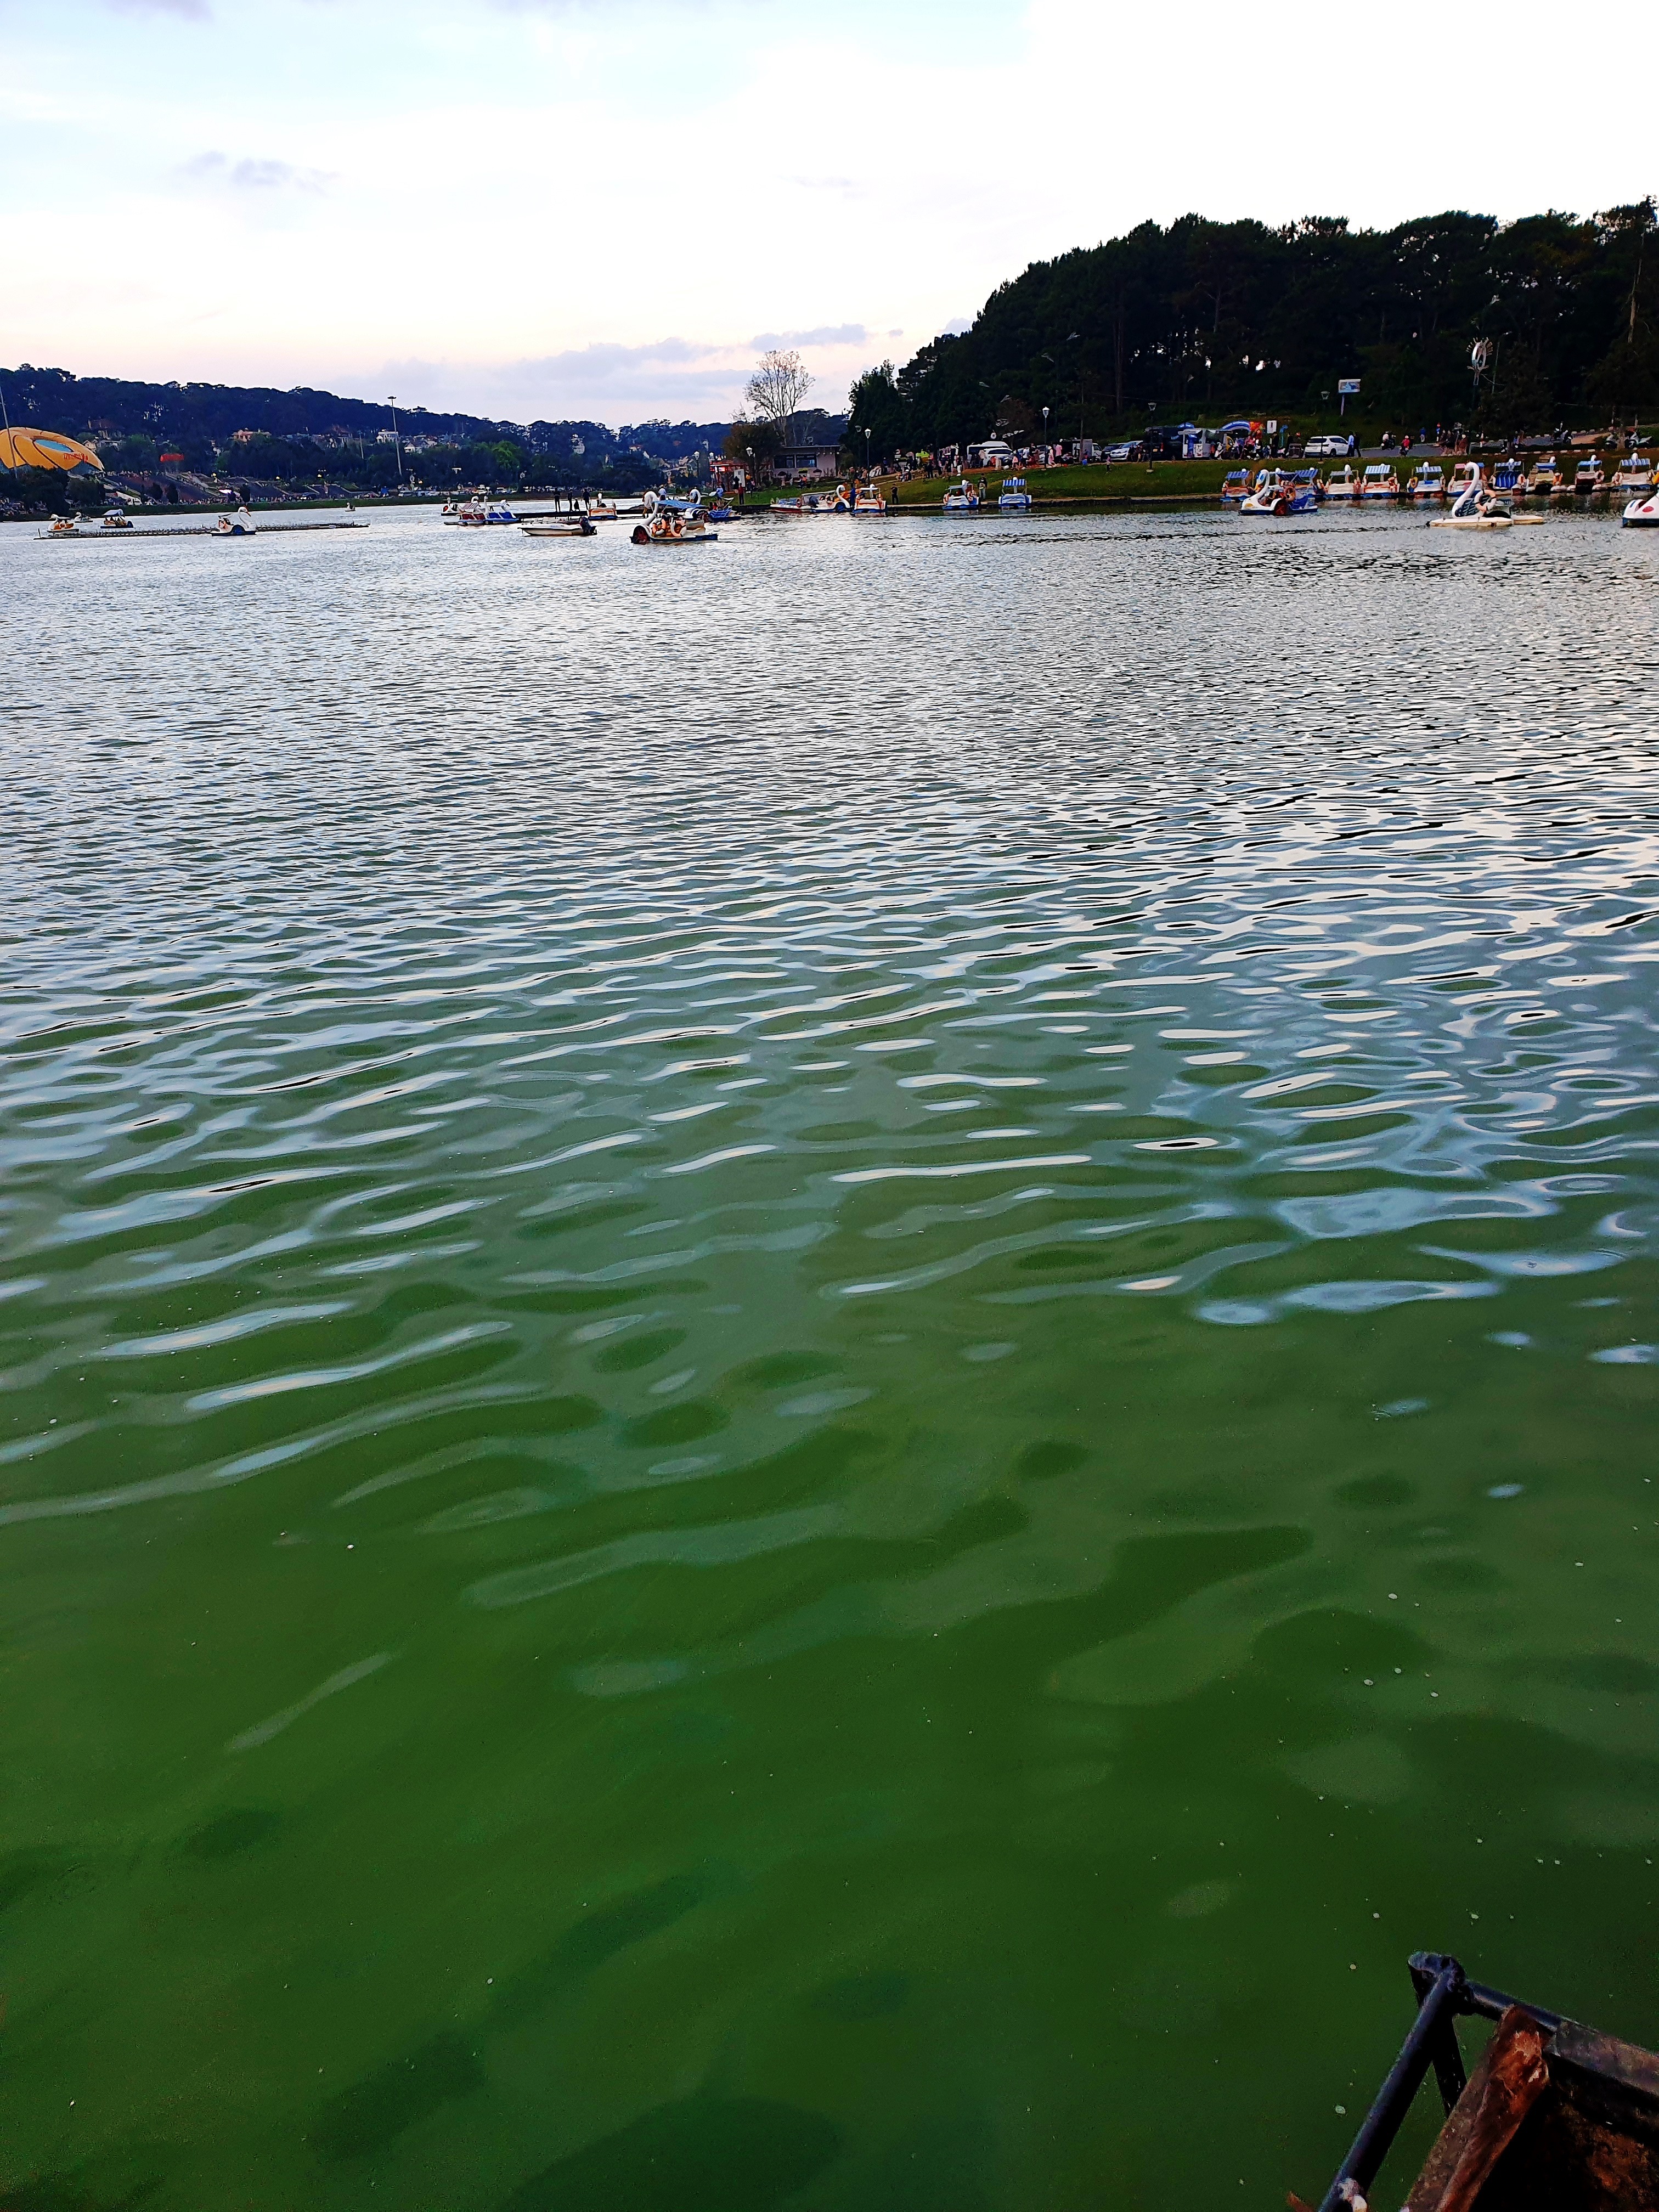
user: text: Nước trong hồ có màu gì?
assistant: text: Màu xanh lá cây.

user: text: Có bao nhiêu chiếc thuyền đạp hình thiên nga có thể nhìn thấy trong ảnh?
assistant: text: Có ít nhất 20 chiếc

user: text: Hồ nước trong ảnh, với khung cảnh và các hoạt động giải trí này, thường được biết đến với tên gọi nào tại Dalat, Việt Nam?
assistant: text: Hồ nước trong ảnh là Hồ Xuân Hương, một biểu tượng và là "trái tim" của thành phố Đà Lạt, Lâm Đồng, Việt Nam.

user: text: Khung cảnh hồ nước này phản ánh hoạt động giải trí và mục đích chính nào của một điểm đến du lịch nổi tiếng ở Việt Nam?
assistant: text: Khung cảnh hồ nước này phản ánh hoạt động giải trí phổ biến là thư giãn, ngắm cảnh và tham gia các hoạt động nhẹ nhàng trên hồ như đạp thuyền (đạp vịt). Mục đích chính của điểm đến này là phục vụ du lịch, mang lại không gian yên bình, lãng mạn đặc trưng của Đà Lạt cho du khách.

user: text: Trong ảnh, có bao nhiêu loại thuyền đạp khác nhau về hình dáng có thể nhận diện được trên mặt hồ, và chúng thường được vận hành bằng cách nào?
assistant: text: Trong ảnh có thể nhận diện được hai loại thuyền đạp khác nhau: Thuyền đạp hình thiên nga màu trắng. Thuyền đạp dạng ghế ngồi hoặc hình ô tô (có thể thấy ở phía xa bên phải). Tất cả các loại thuyền này đều là thuyền đạp nước (pedalo), được vận hành chủ yếu bằng bàn đạp chân.